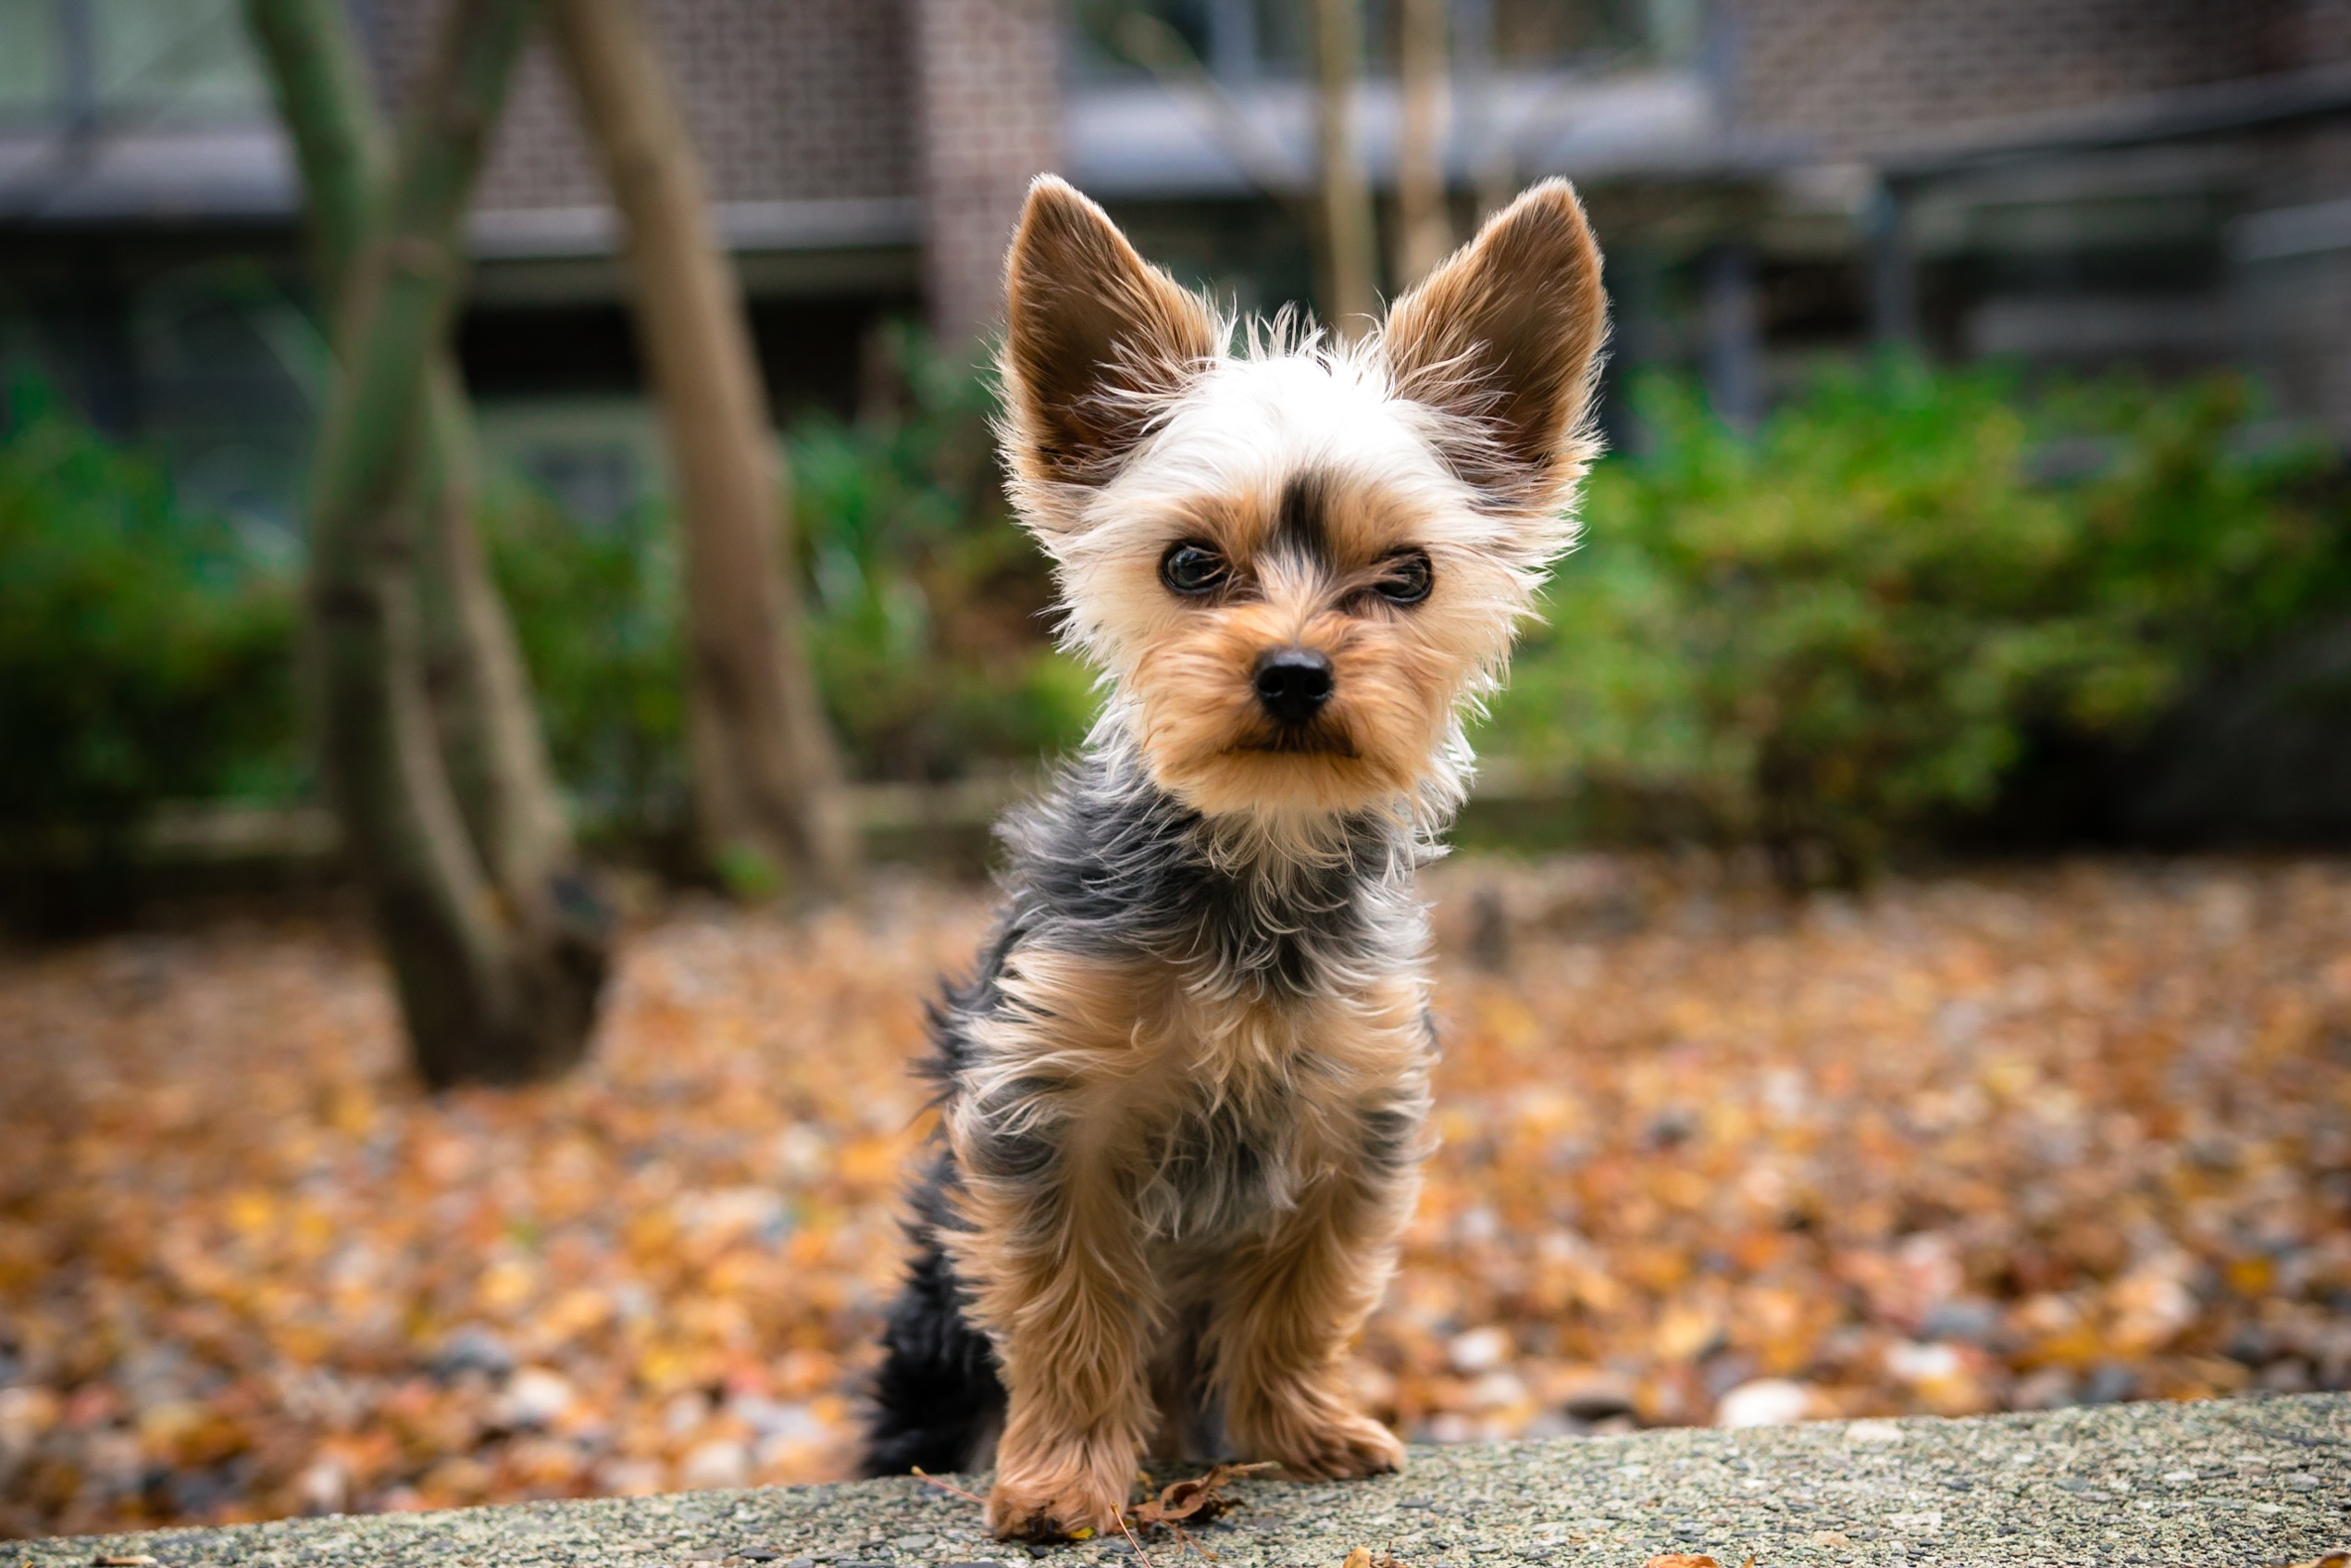
puppy, dog, mammal, vertebrate, dog breed, terrier, yorkshire terrier, cairn terrier, australian silky terrier, dog like mammal, carnivoran, australian terrier, morkie, norwich terrier